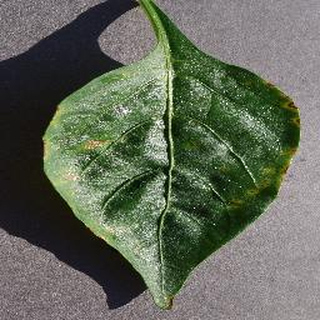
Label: bell_pepper_bacterial_spot